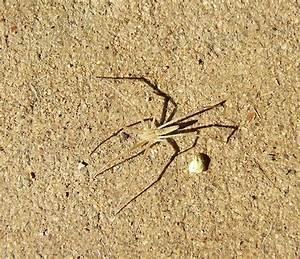
spider